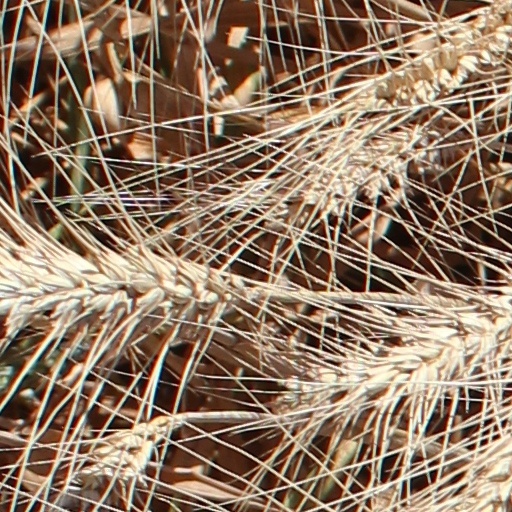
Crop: wheat